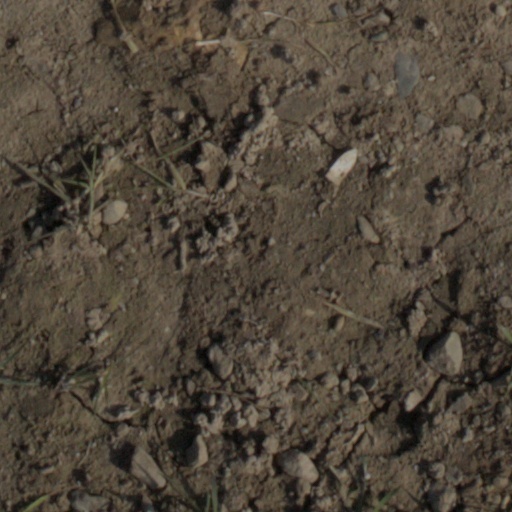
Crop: wheat